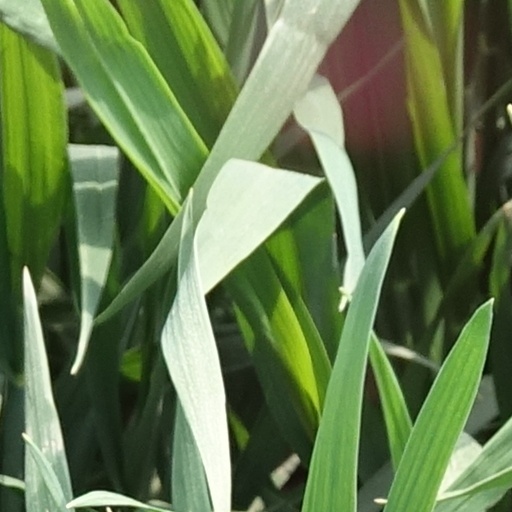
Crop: wheat